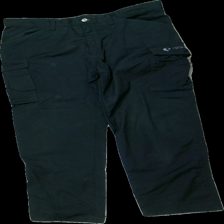
View: front
Type: Trousers
Category: Unisex
Brand: Not in the list
Brand text on label: snickers
Colors: Black
Material: ?
Cut: Regular
Size: 50
Season: All
Stains: Major
Damage: fläckar
Damage location: top left
Damage 2 location: bottom center
Price range: <50
Recommended usage: Export
Description: svarta arbetsbyxor med fläckar fram